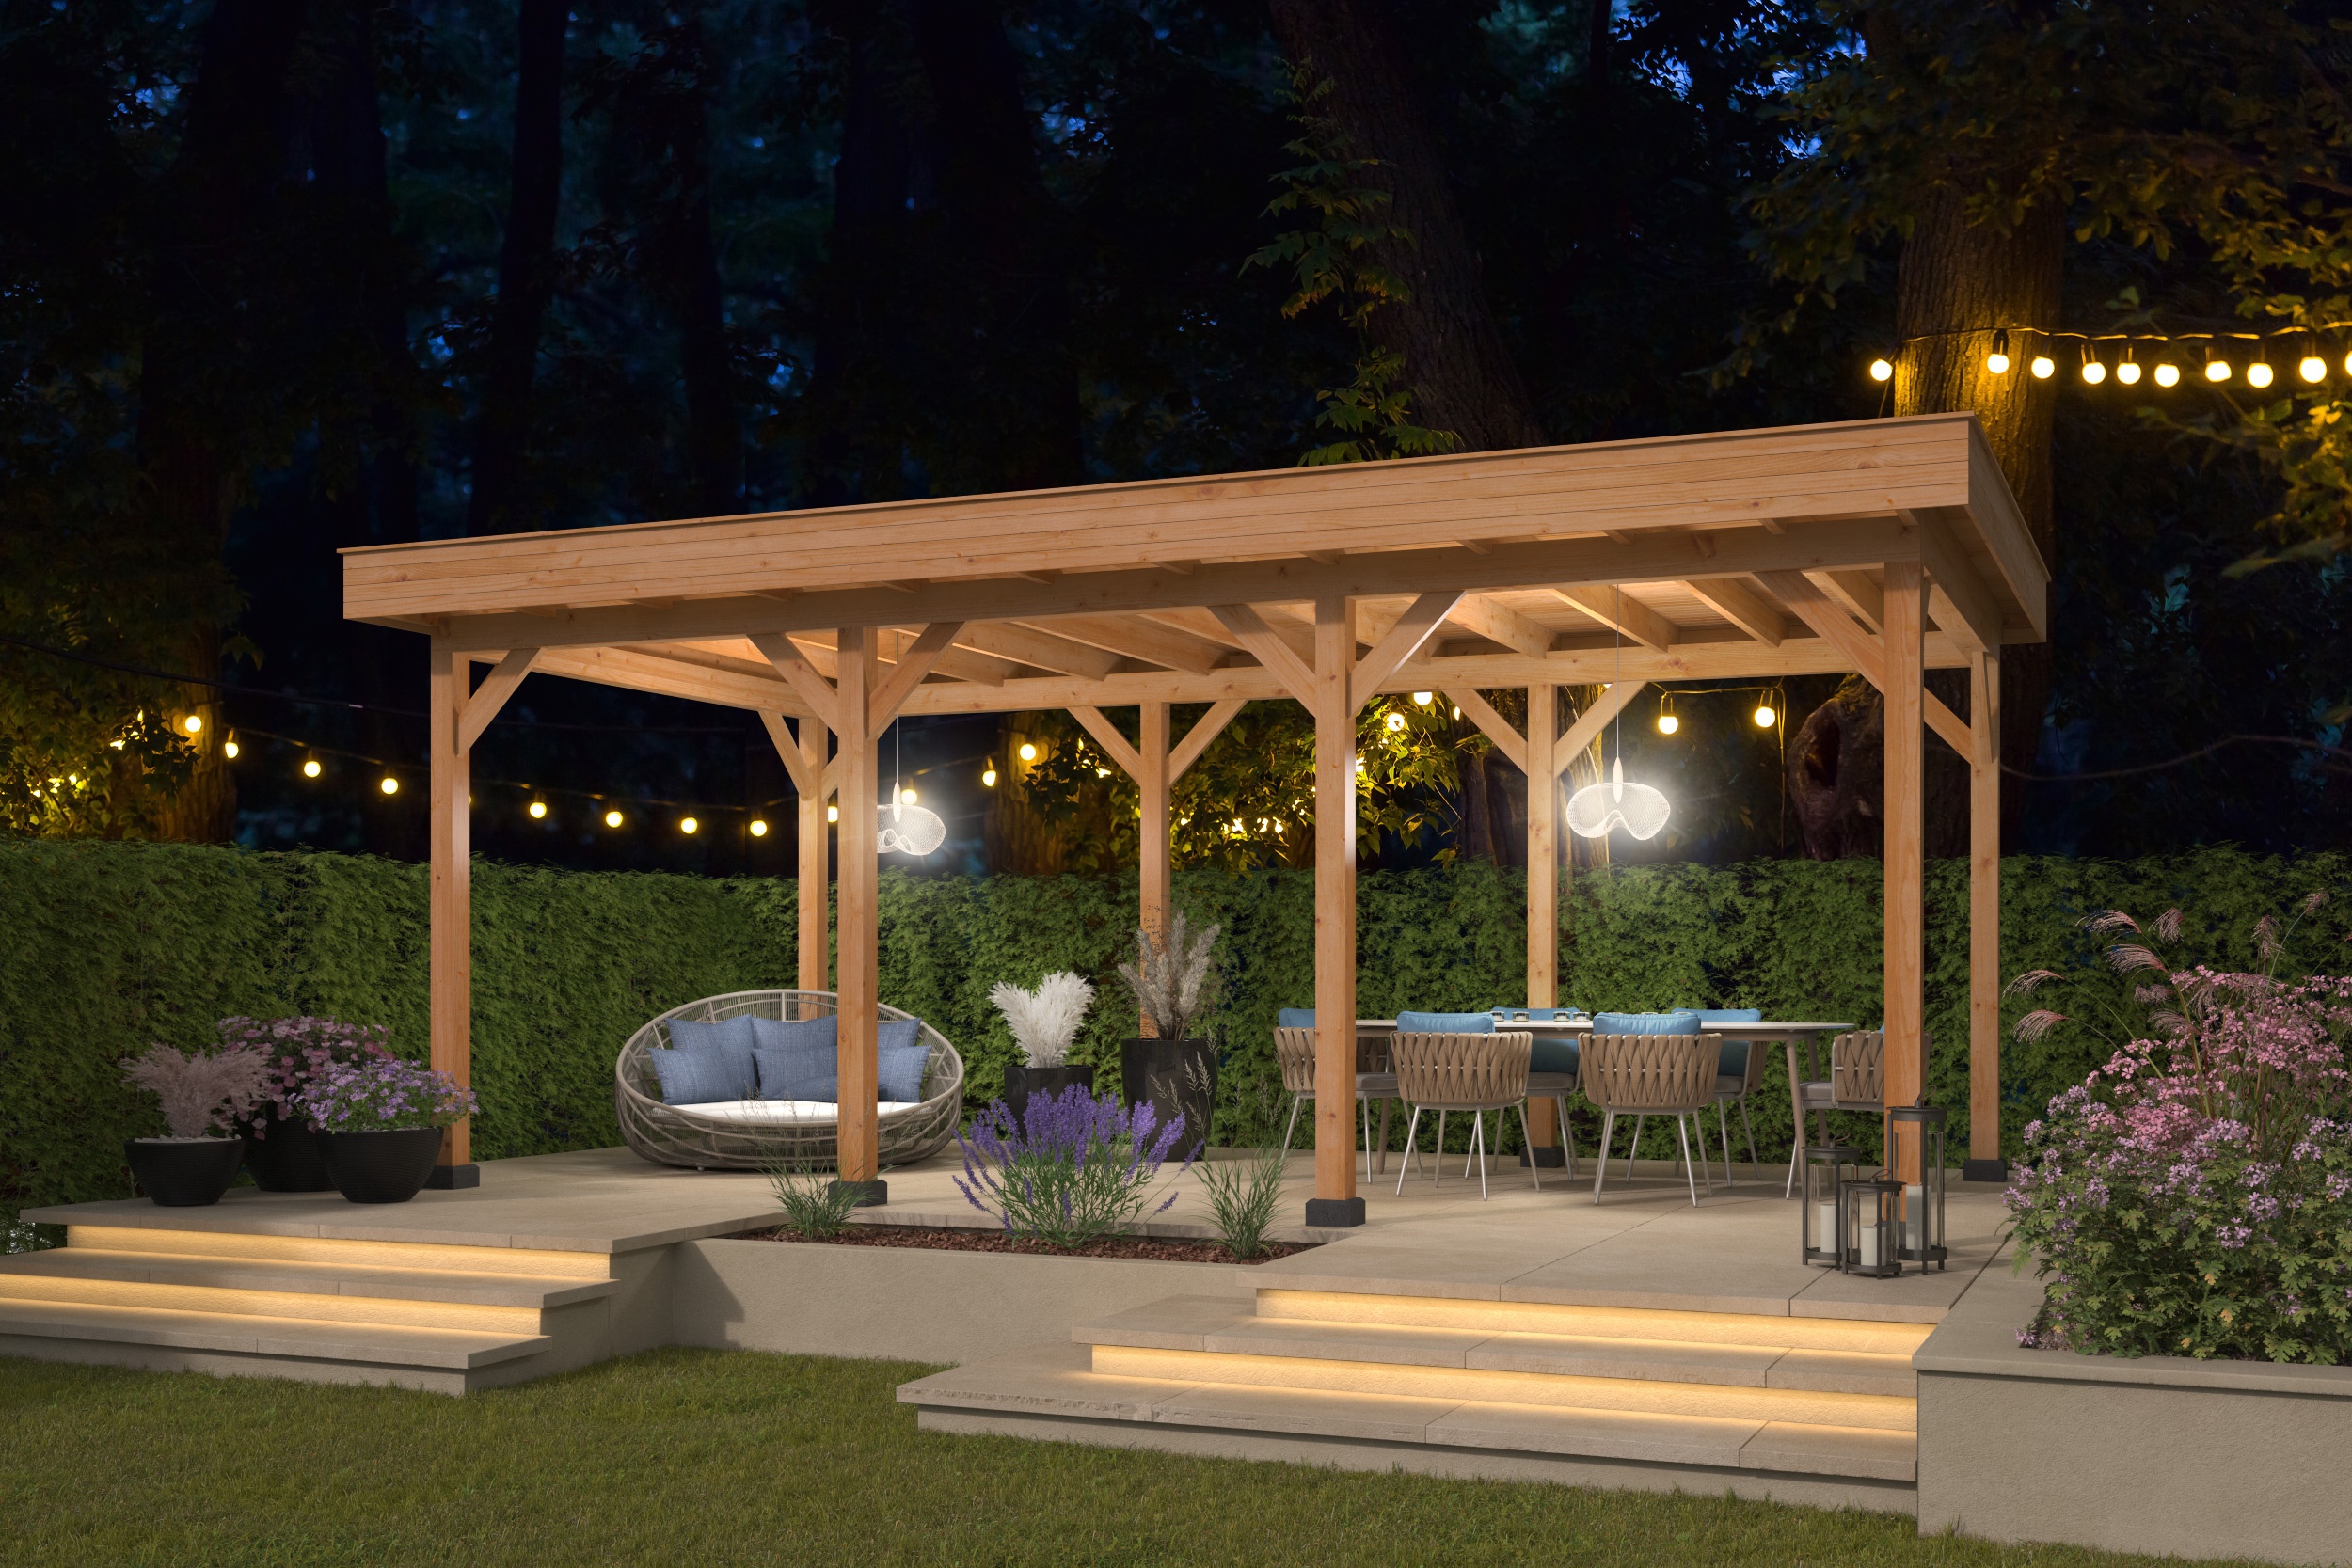
Oslo L type 5 douglas gedroogd potdekselplank blank
Brand: Tuindeco
Afmeting: B690xD380cm Douglas geschaafd/gedroogd Staanders 14.5x14.5cm Ringbalk 4.5x16cm Gordingen 4.5x14.5cm Dakbeschot 1.8x16.5cm Boeiplanken 2.8x26cm Afdeklijsten 1.6x6.5cm EPDM incl. hemelwaterafvoer Incl. bevestigingsmaterialen en opbouwhandleiding Excl. wanden/deuren etc. Er zijn meer opties mogelijk: Betonpoeren, wanden, hekwerken, deuren en ramen. Vraag vrijblijvend naar de mogelijkheden en ontvang een voorstel op maat. Maak vandaag nog jouw tuinhuis werkelijkheid.
Category: Home & Garden > Lawn & Garden > Outdoor Living > Outdoor Structures > Canopy & Gazebo Accessories > Canopy & Gazebo Frames